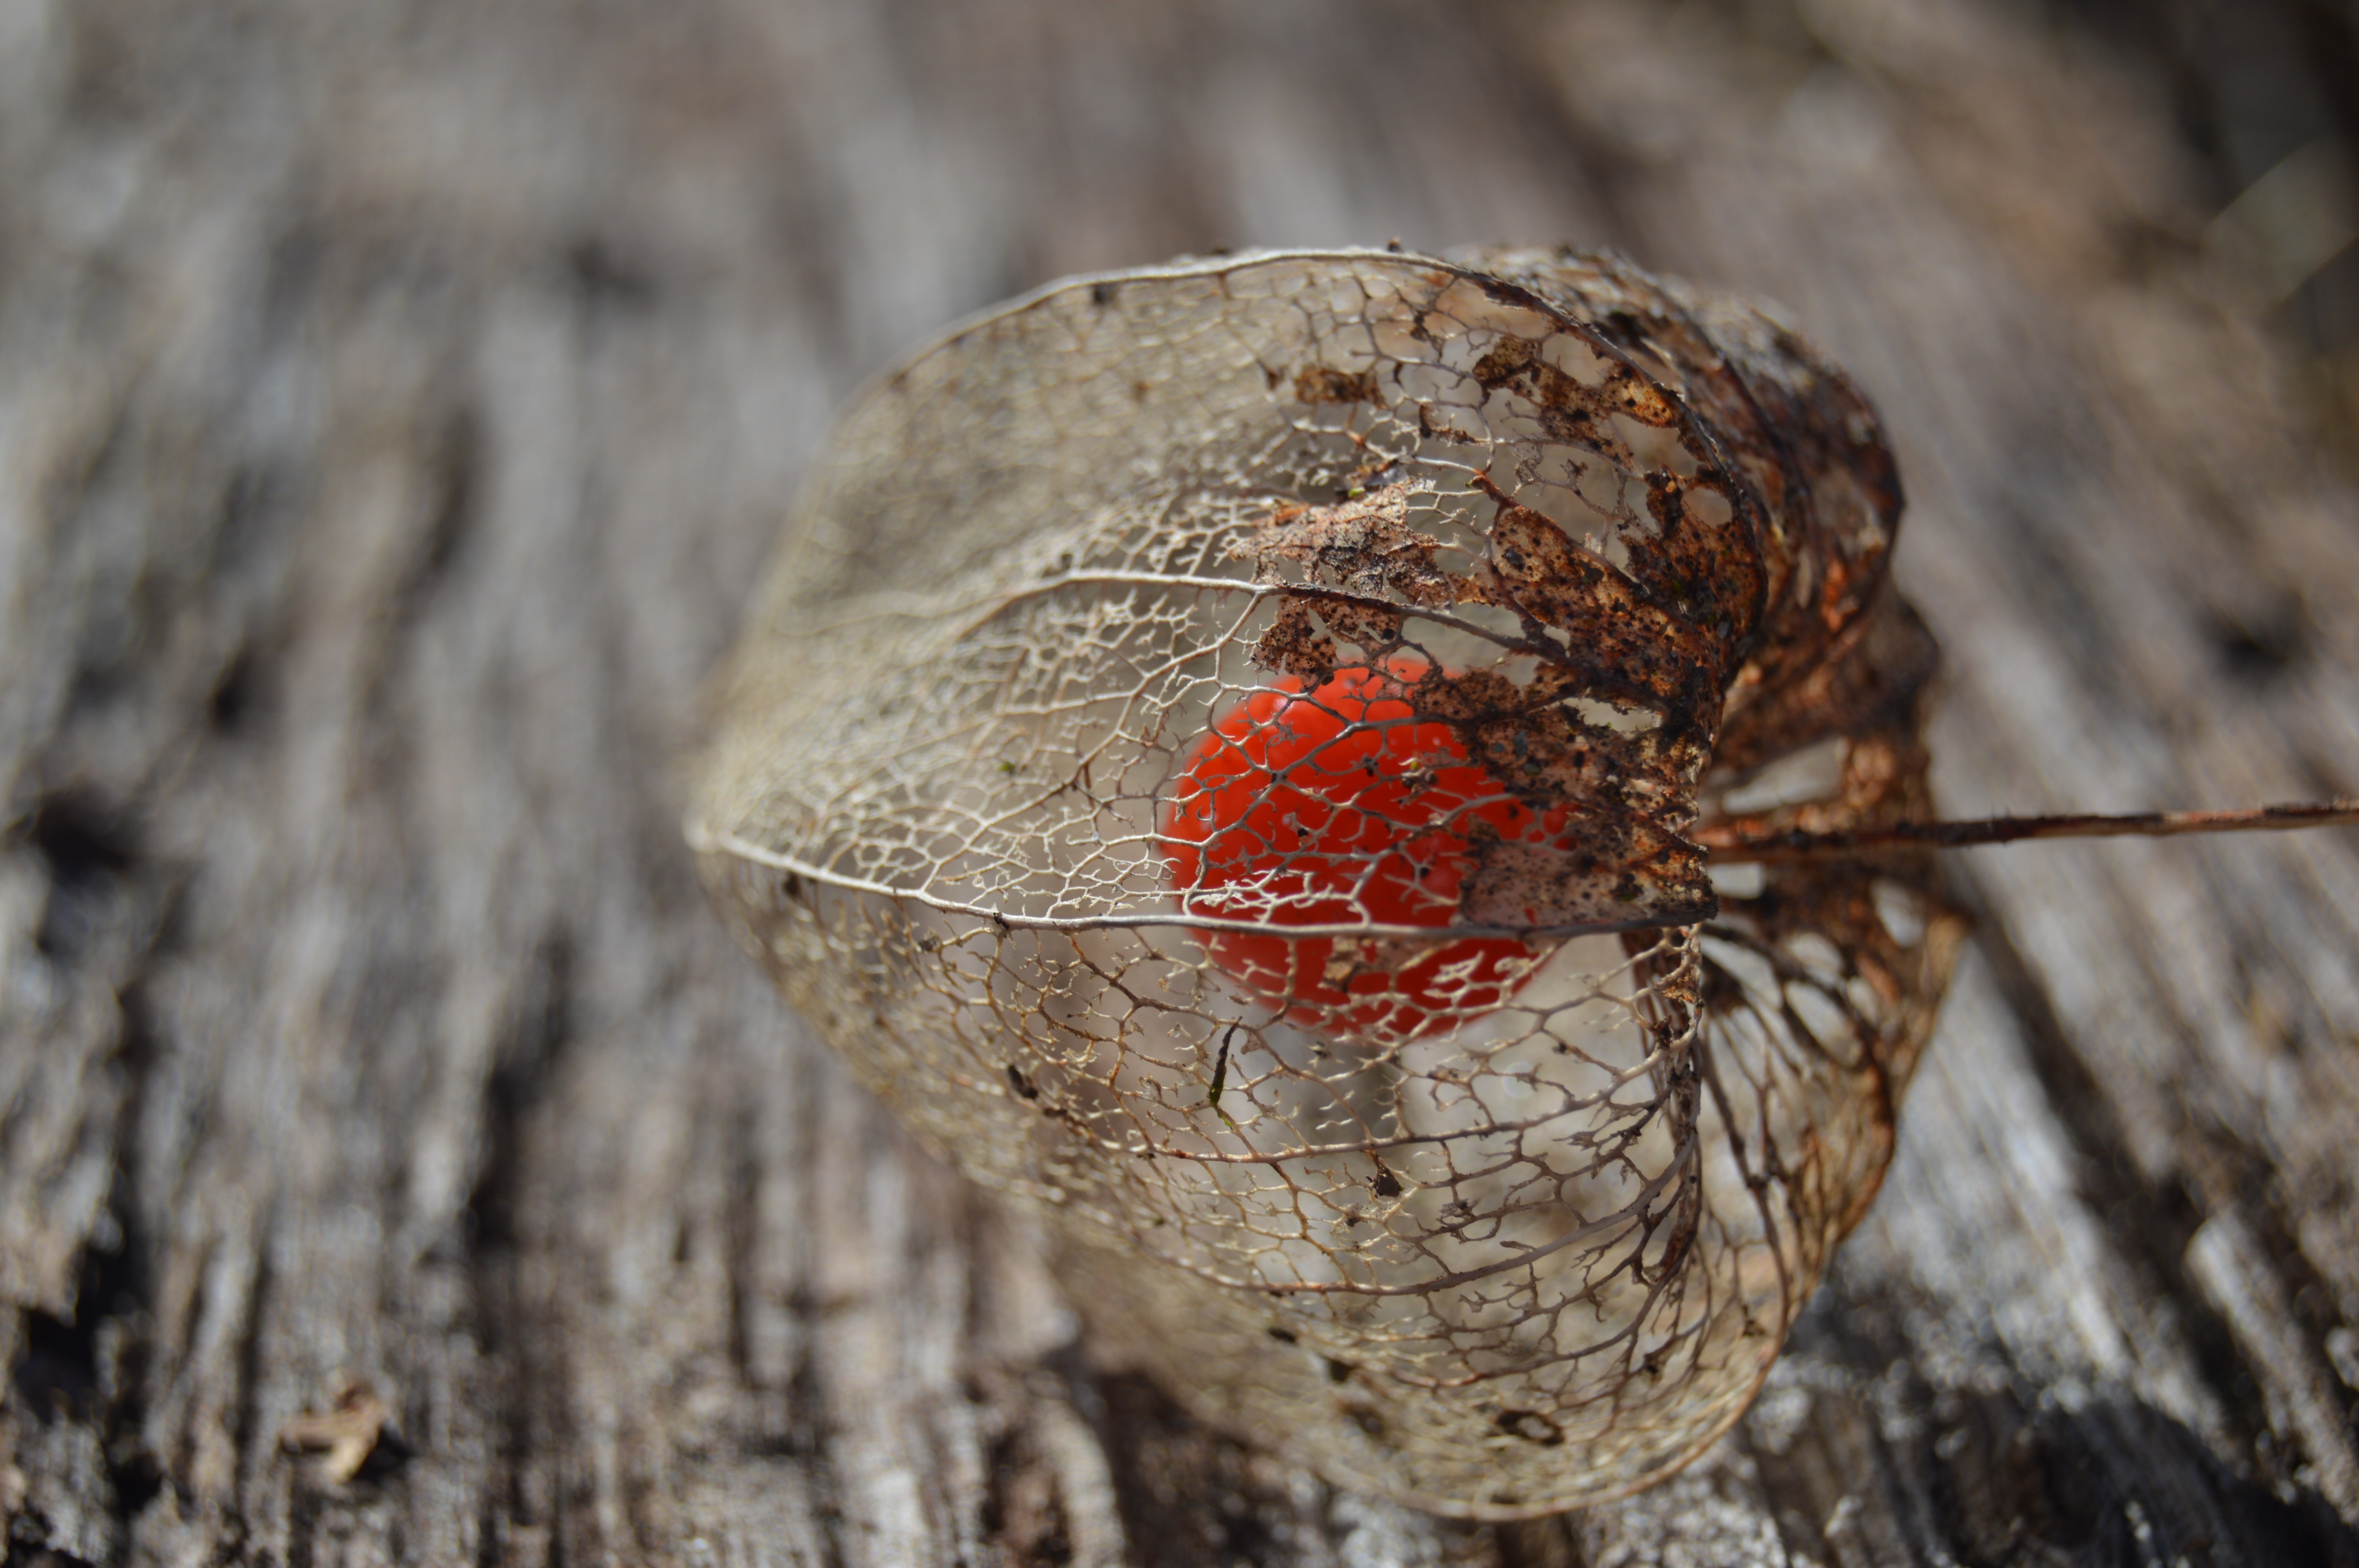
tree, nature, branch, winter, board, wood, fruit, sweet, plank, leaf, flower, trunk, summer, wildlife, green, red, natural, autumn, garden, juicy, dessert, flora, season, fauna, close up, vitamin, tasty, refreshment, organic, macro photography, lampions, sadje, vrt, deska